La Moraleja (Madrid Metro)

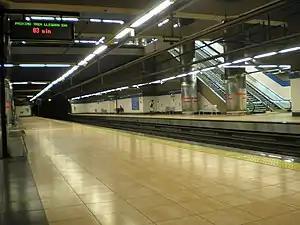

La Moraleja is a station on Line 10 of the Madrid Metro, serving the La Moraleja district. It is located in fare Zone B1.